Lim Yo-hwan

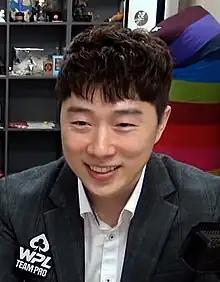
Lim Yo-hwan in 2021

Lim Yo-hwan (born September 4, 1980), known online as SlayerS_'BoxeR' (usually shortened to BoxeR), is a former professional player of the real-time strategy computer game "StarCraft". He is often referred to as "The Terran Emperor", or simply "The Emperor", and is widely considered to be one of the most successful players of the genre as well as a pop culture icon.